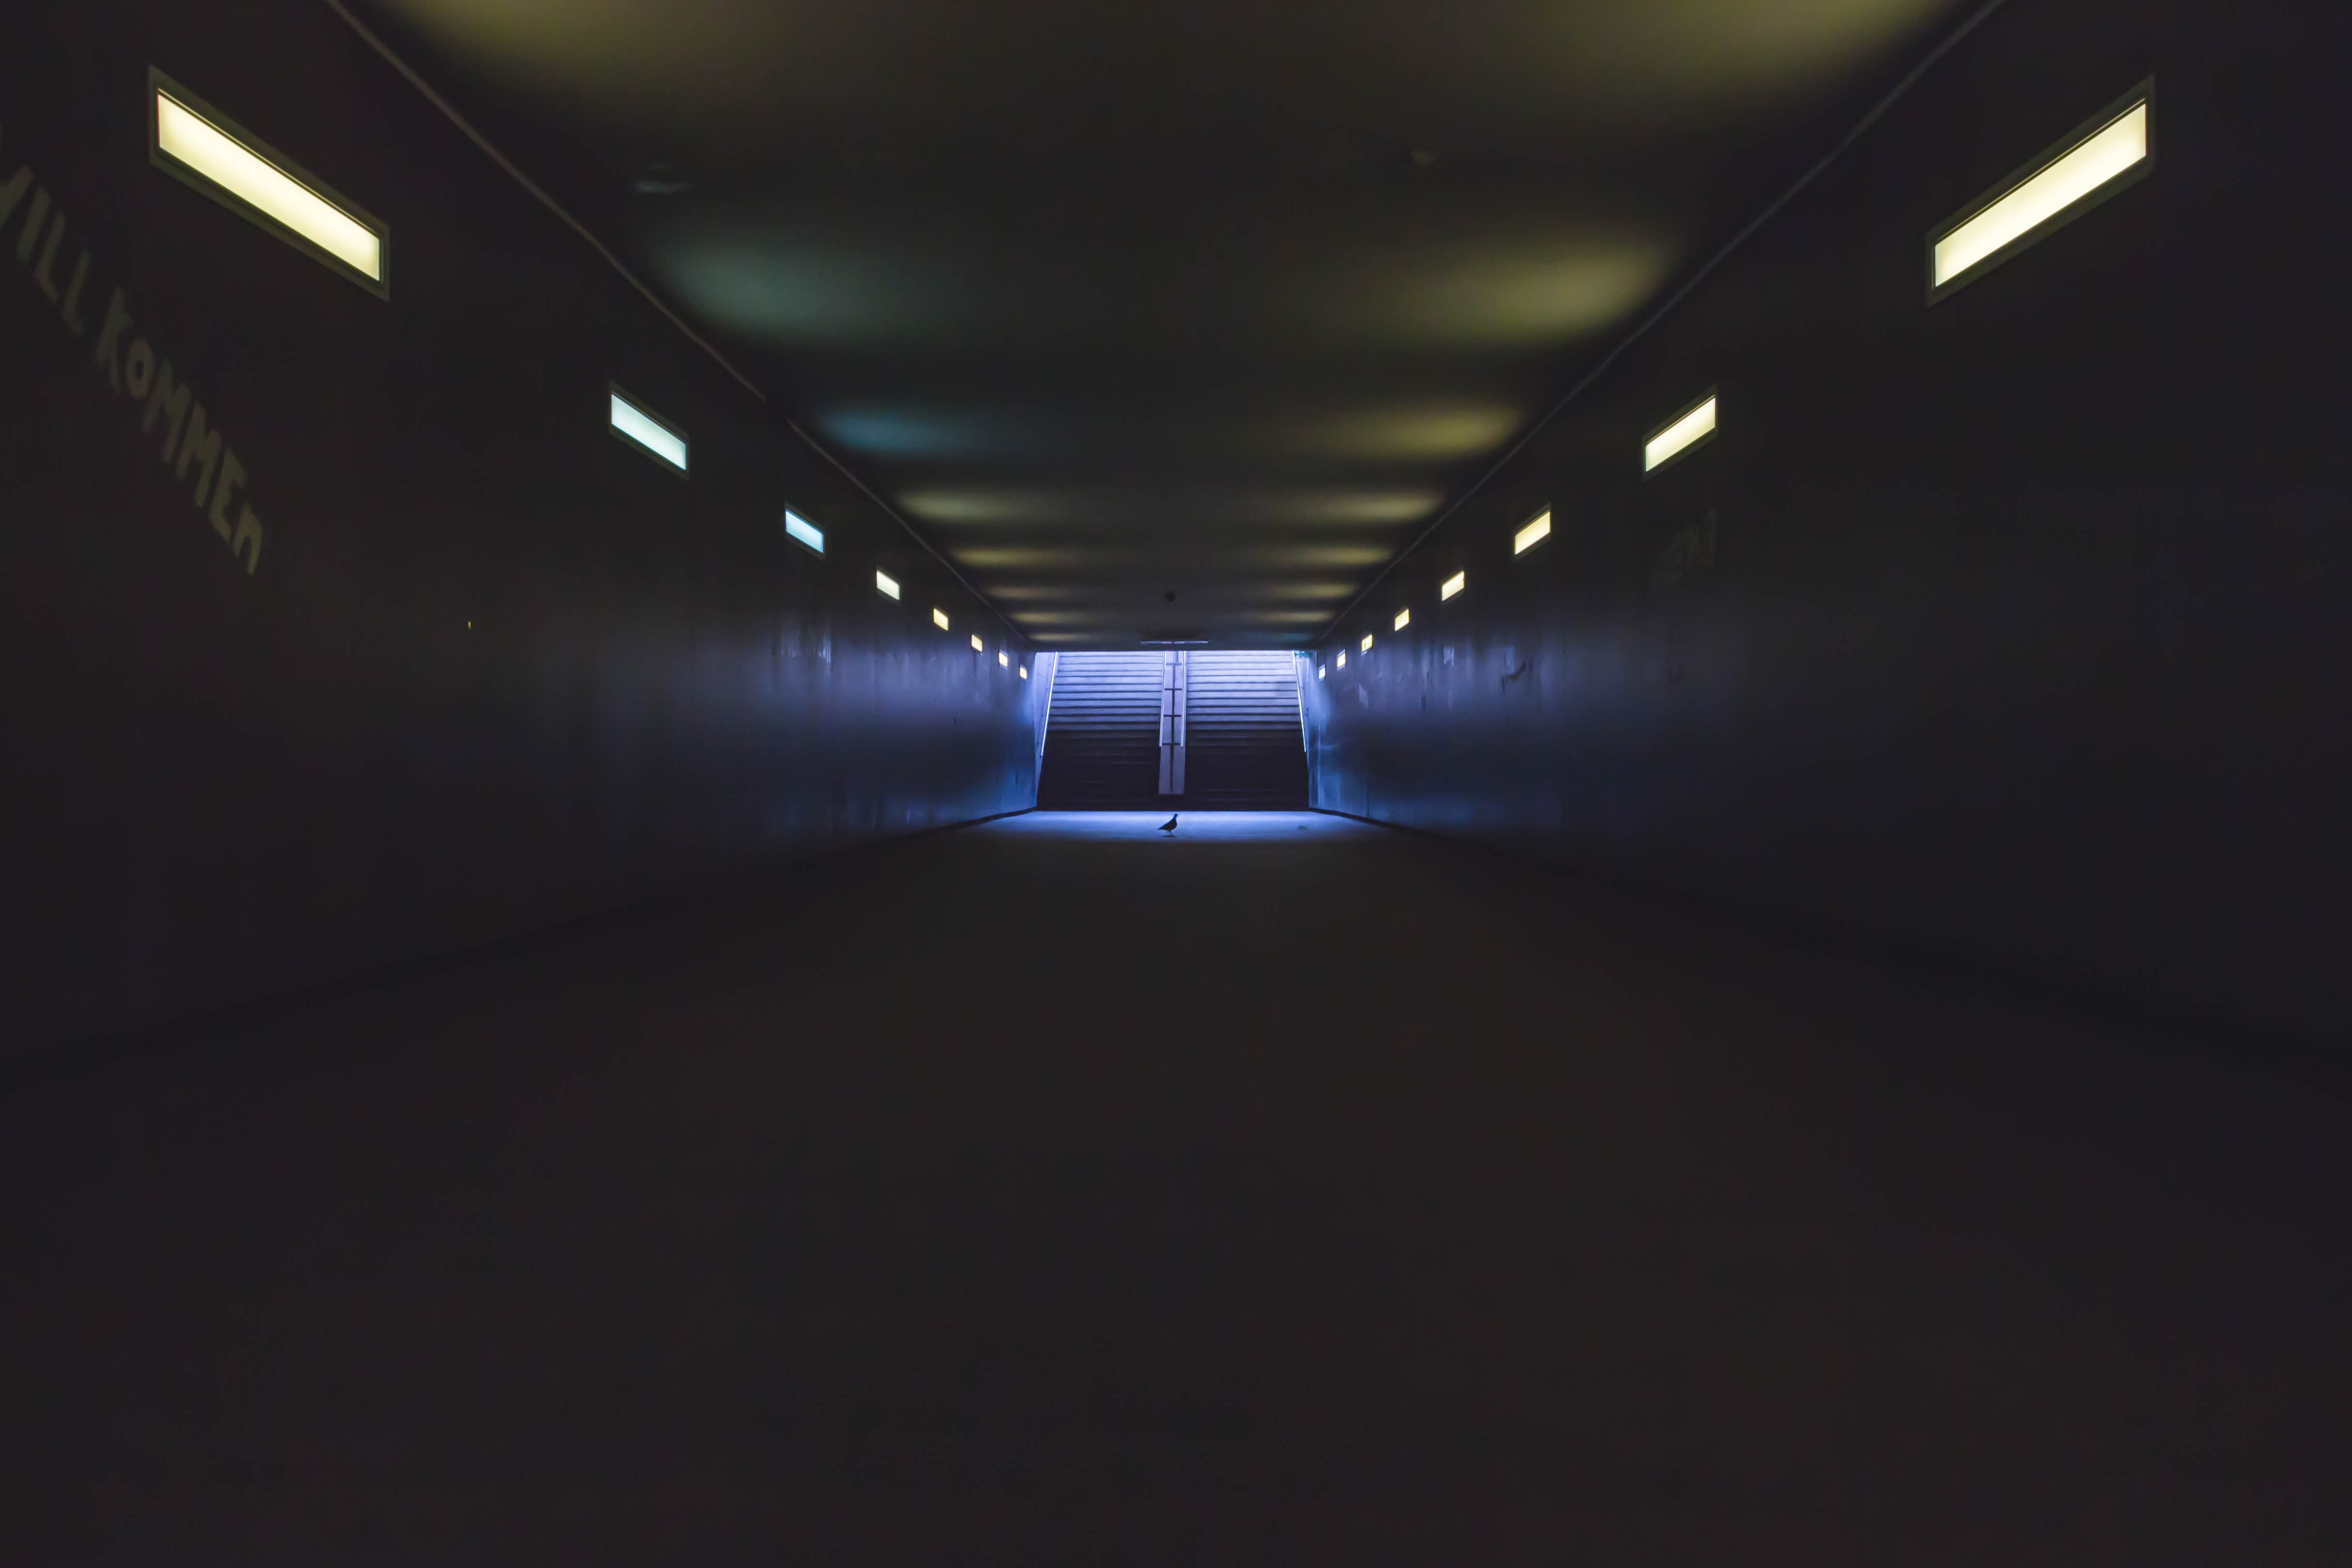
blue, light, darkness, lighting, infrastructure, line, sky, road, tunnel, night, architecture, subway, atmosphere, symmetry, photography, nonbuilding structure, space, city